Providence and Worcester Railroad

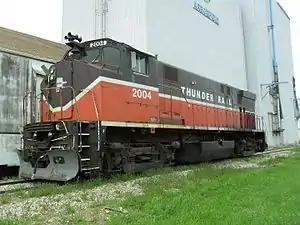
This M-420R operated on P&W until 1994, when it was sold. It still wore P&W colors in this 2010 photograph.

That same year, the worst accident in the company's history occurred in Valley Falls, Rhode Island. Two trains collided head-on, killing 14 people. The incident helped convince the P&W to double-track its mainline. The work began shortly after the accident but proceeded slowly; the final section of single track was upgraded in 1885, 32 years later.